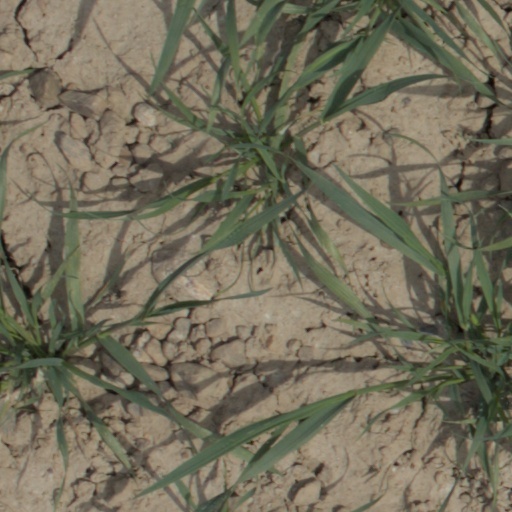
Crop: wheat